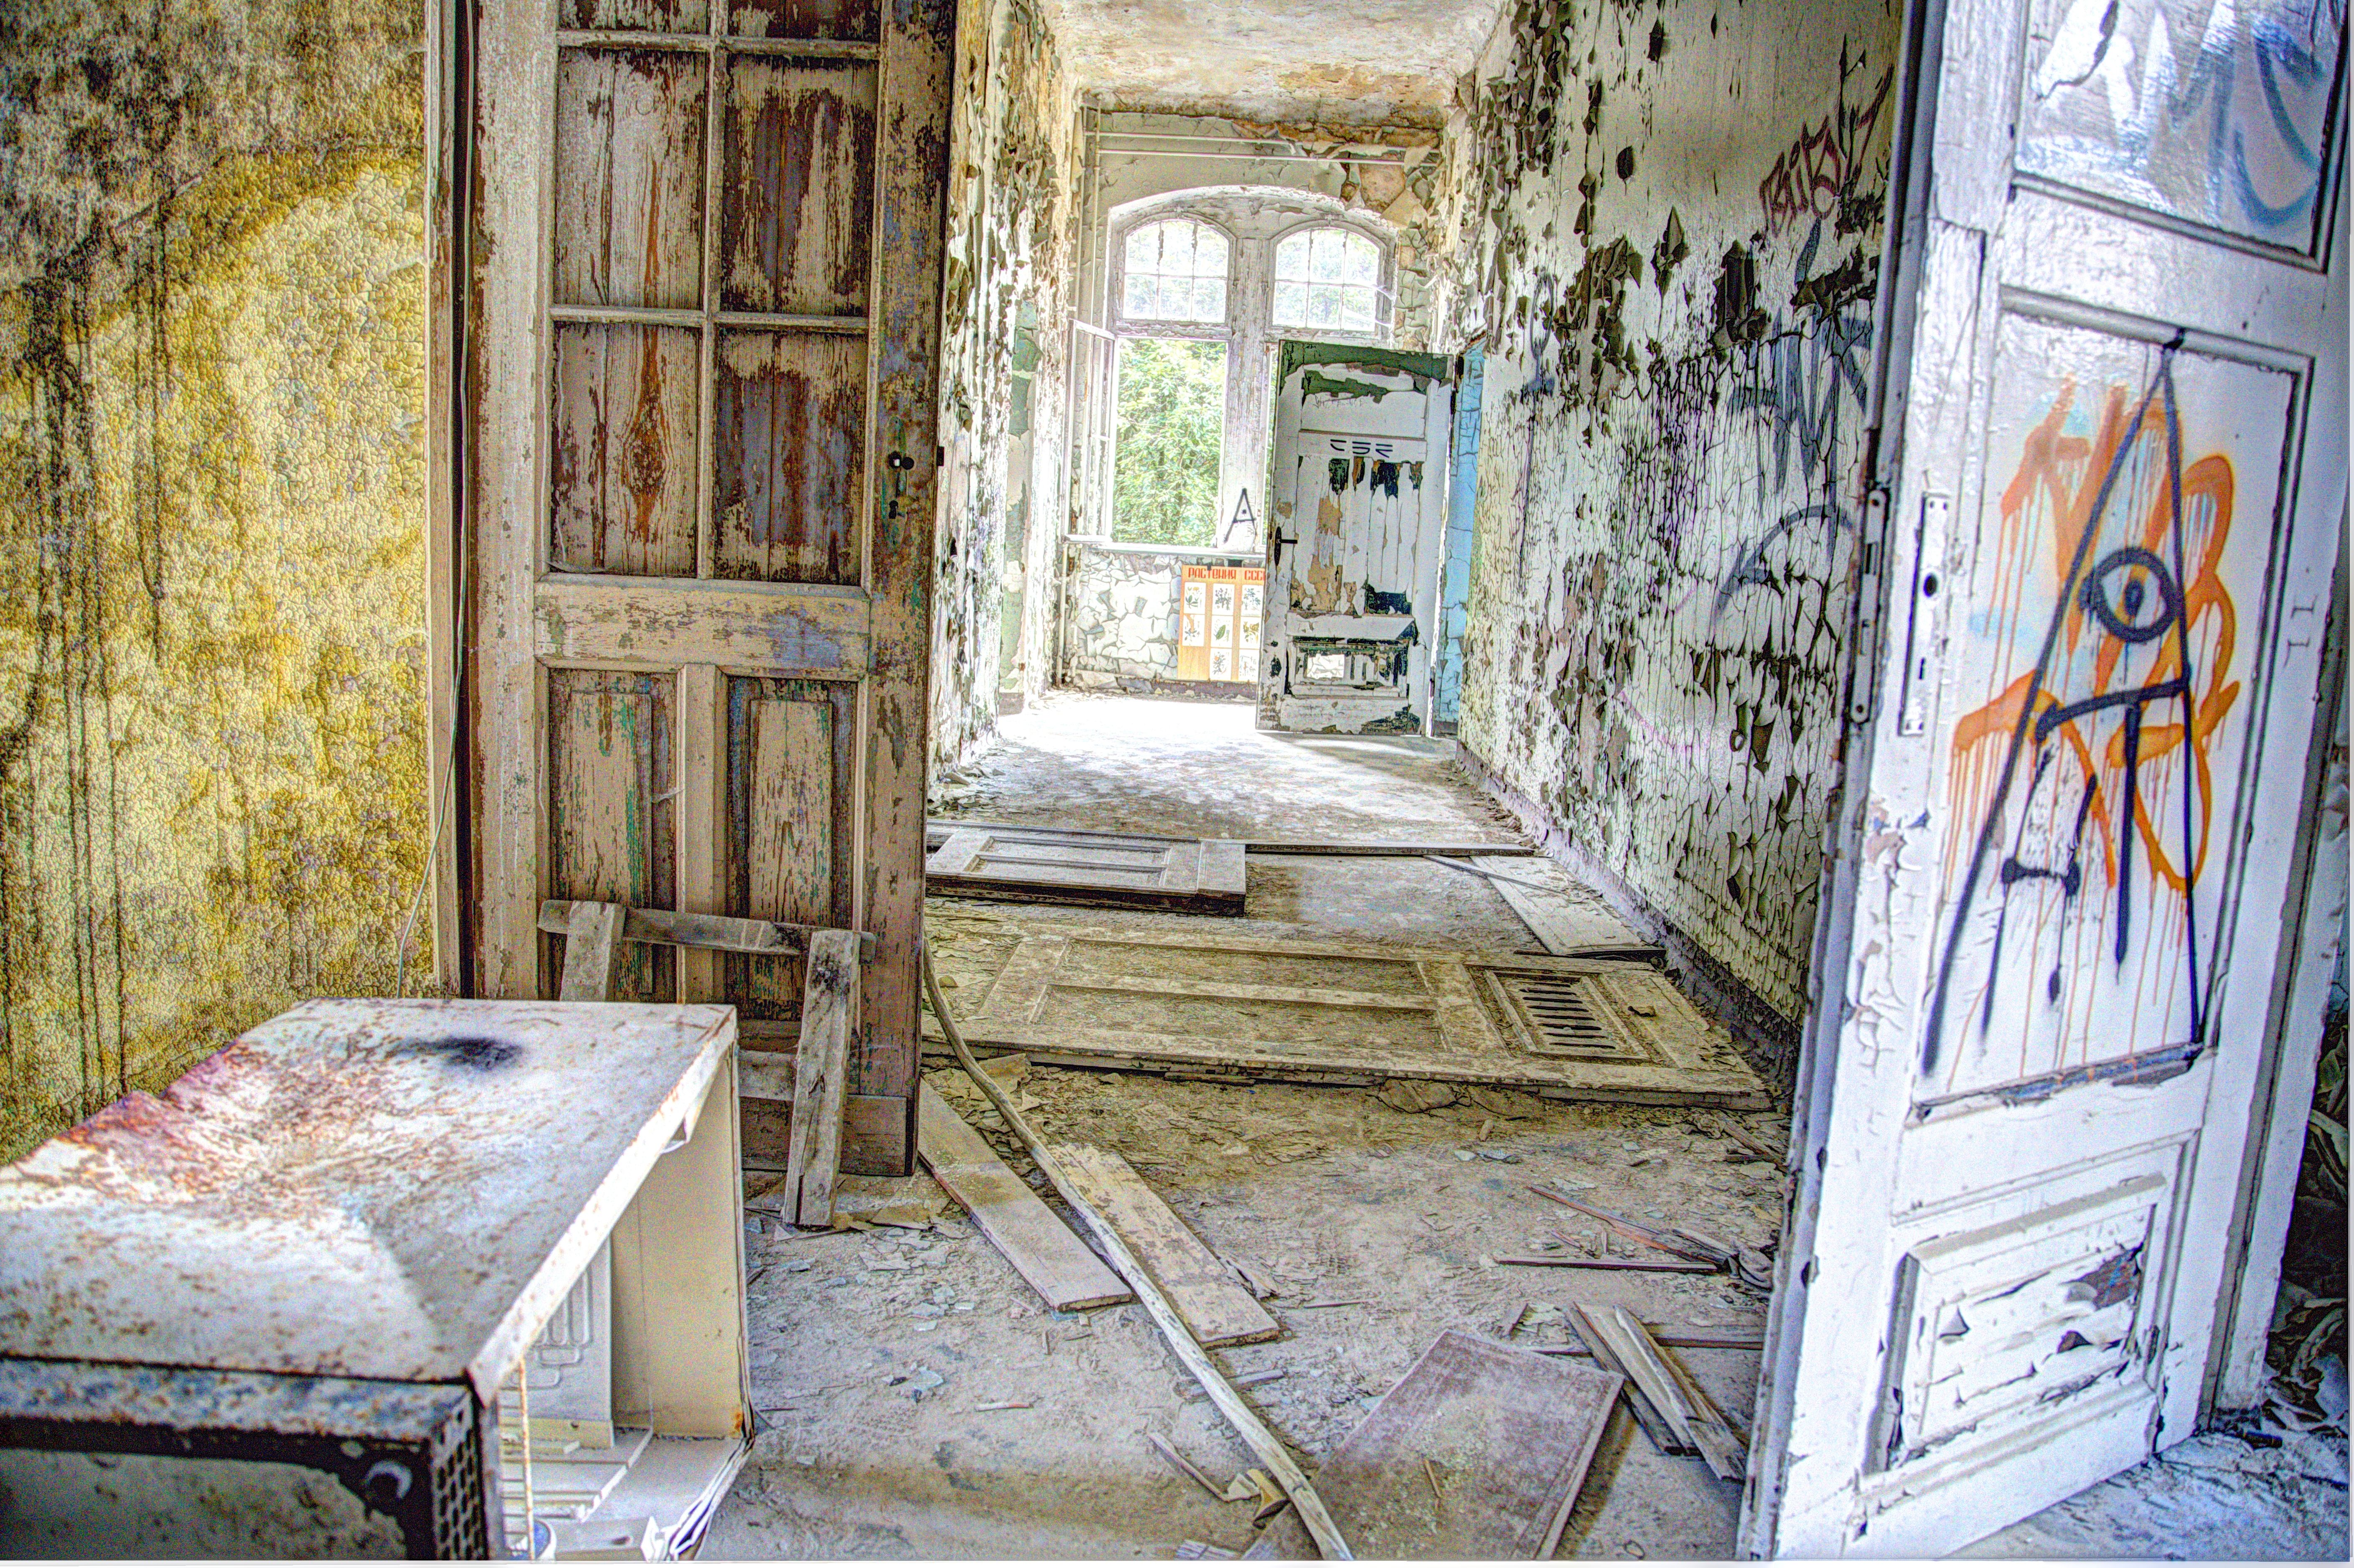
house, home, wall, underground, cottage, room, painting, interior design, empire, eyes, hdr, art, cool image, lost, lostplace, killuminati, real, realize, estate, i, lies, illumintai